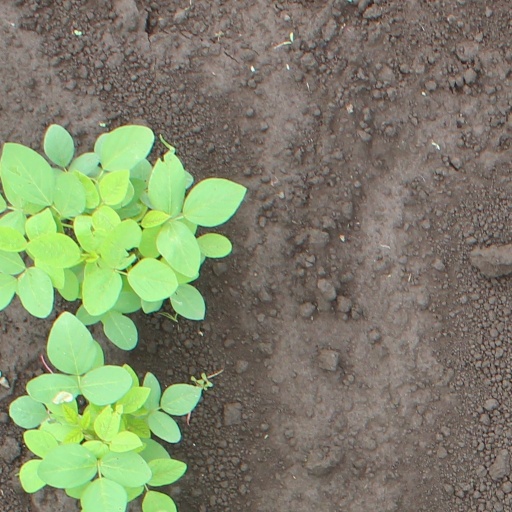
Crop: soybean